Max Stirner

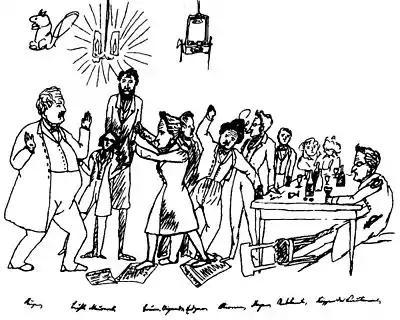
Stirner, here depicted by Engels in 1842 standing, smoking and laying a hand on a table, was a member of the short-lived Young Hegelian group known as "Die Freien".

Frequently the debates would take place at Hippel's, a wine bar in Friedrichstraße, attended by among others Marx and Engels, who were both adherents of Feuerbach at the time. Stirner met with Engels many times and Engels even recalled that they were "great friends," but it is still unclear whether Marx and Stirner ever met. It does not appear that Stirner contributed much to the discussions, but he was a faithful member of the club and an attentive listener. The most-often reproduced portrait of Stirner is a cartoon by Engels, drawn forty years later from memory at biographer Mackay's request. It is highly likely that this and the group sketch of "Die Freien" at Hippel's are the only firsthand images of Stirner. Stirner worked as a teacher in a school for young girls owned by Madame Gropius when he wrote his major work, "The Ego and Its Own".